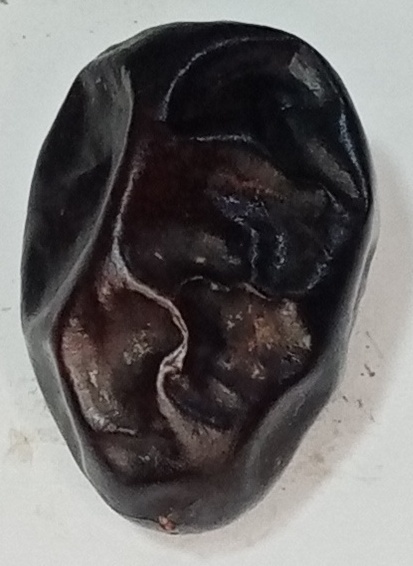
Variety: kupro
Size: large
Grade: grade-1